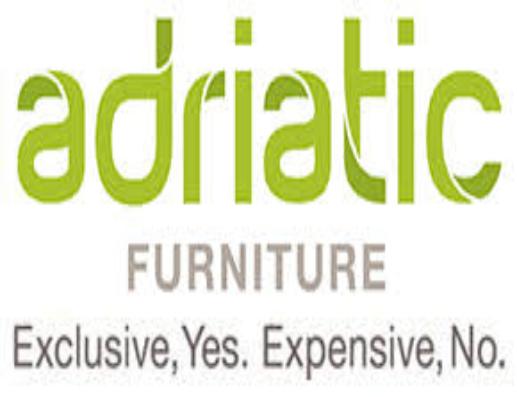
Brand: Adriatica
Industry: Clothes